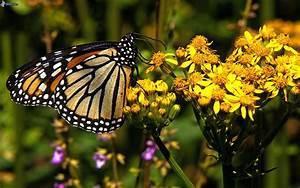
butterfly